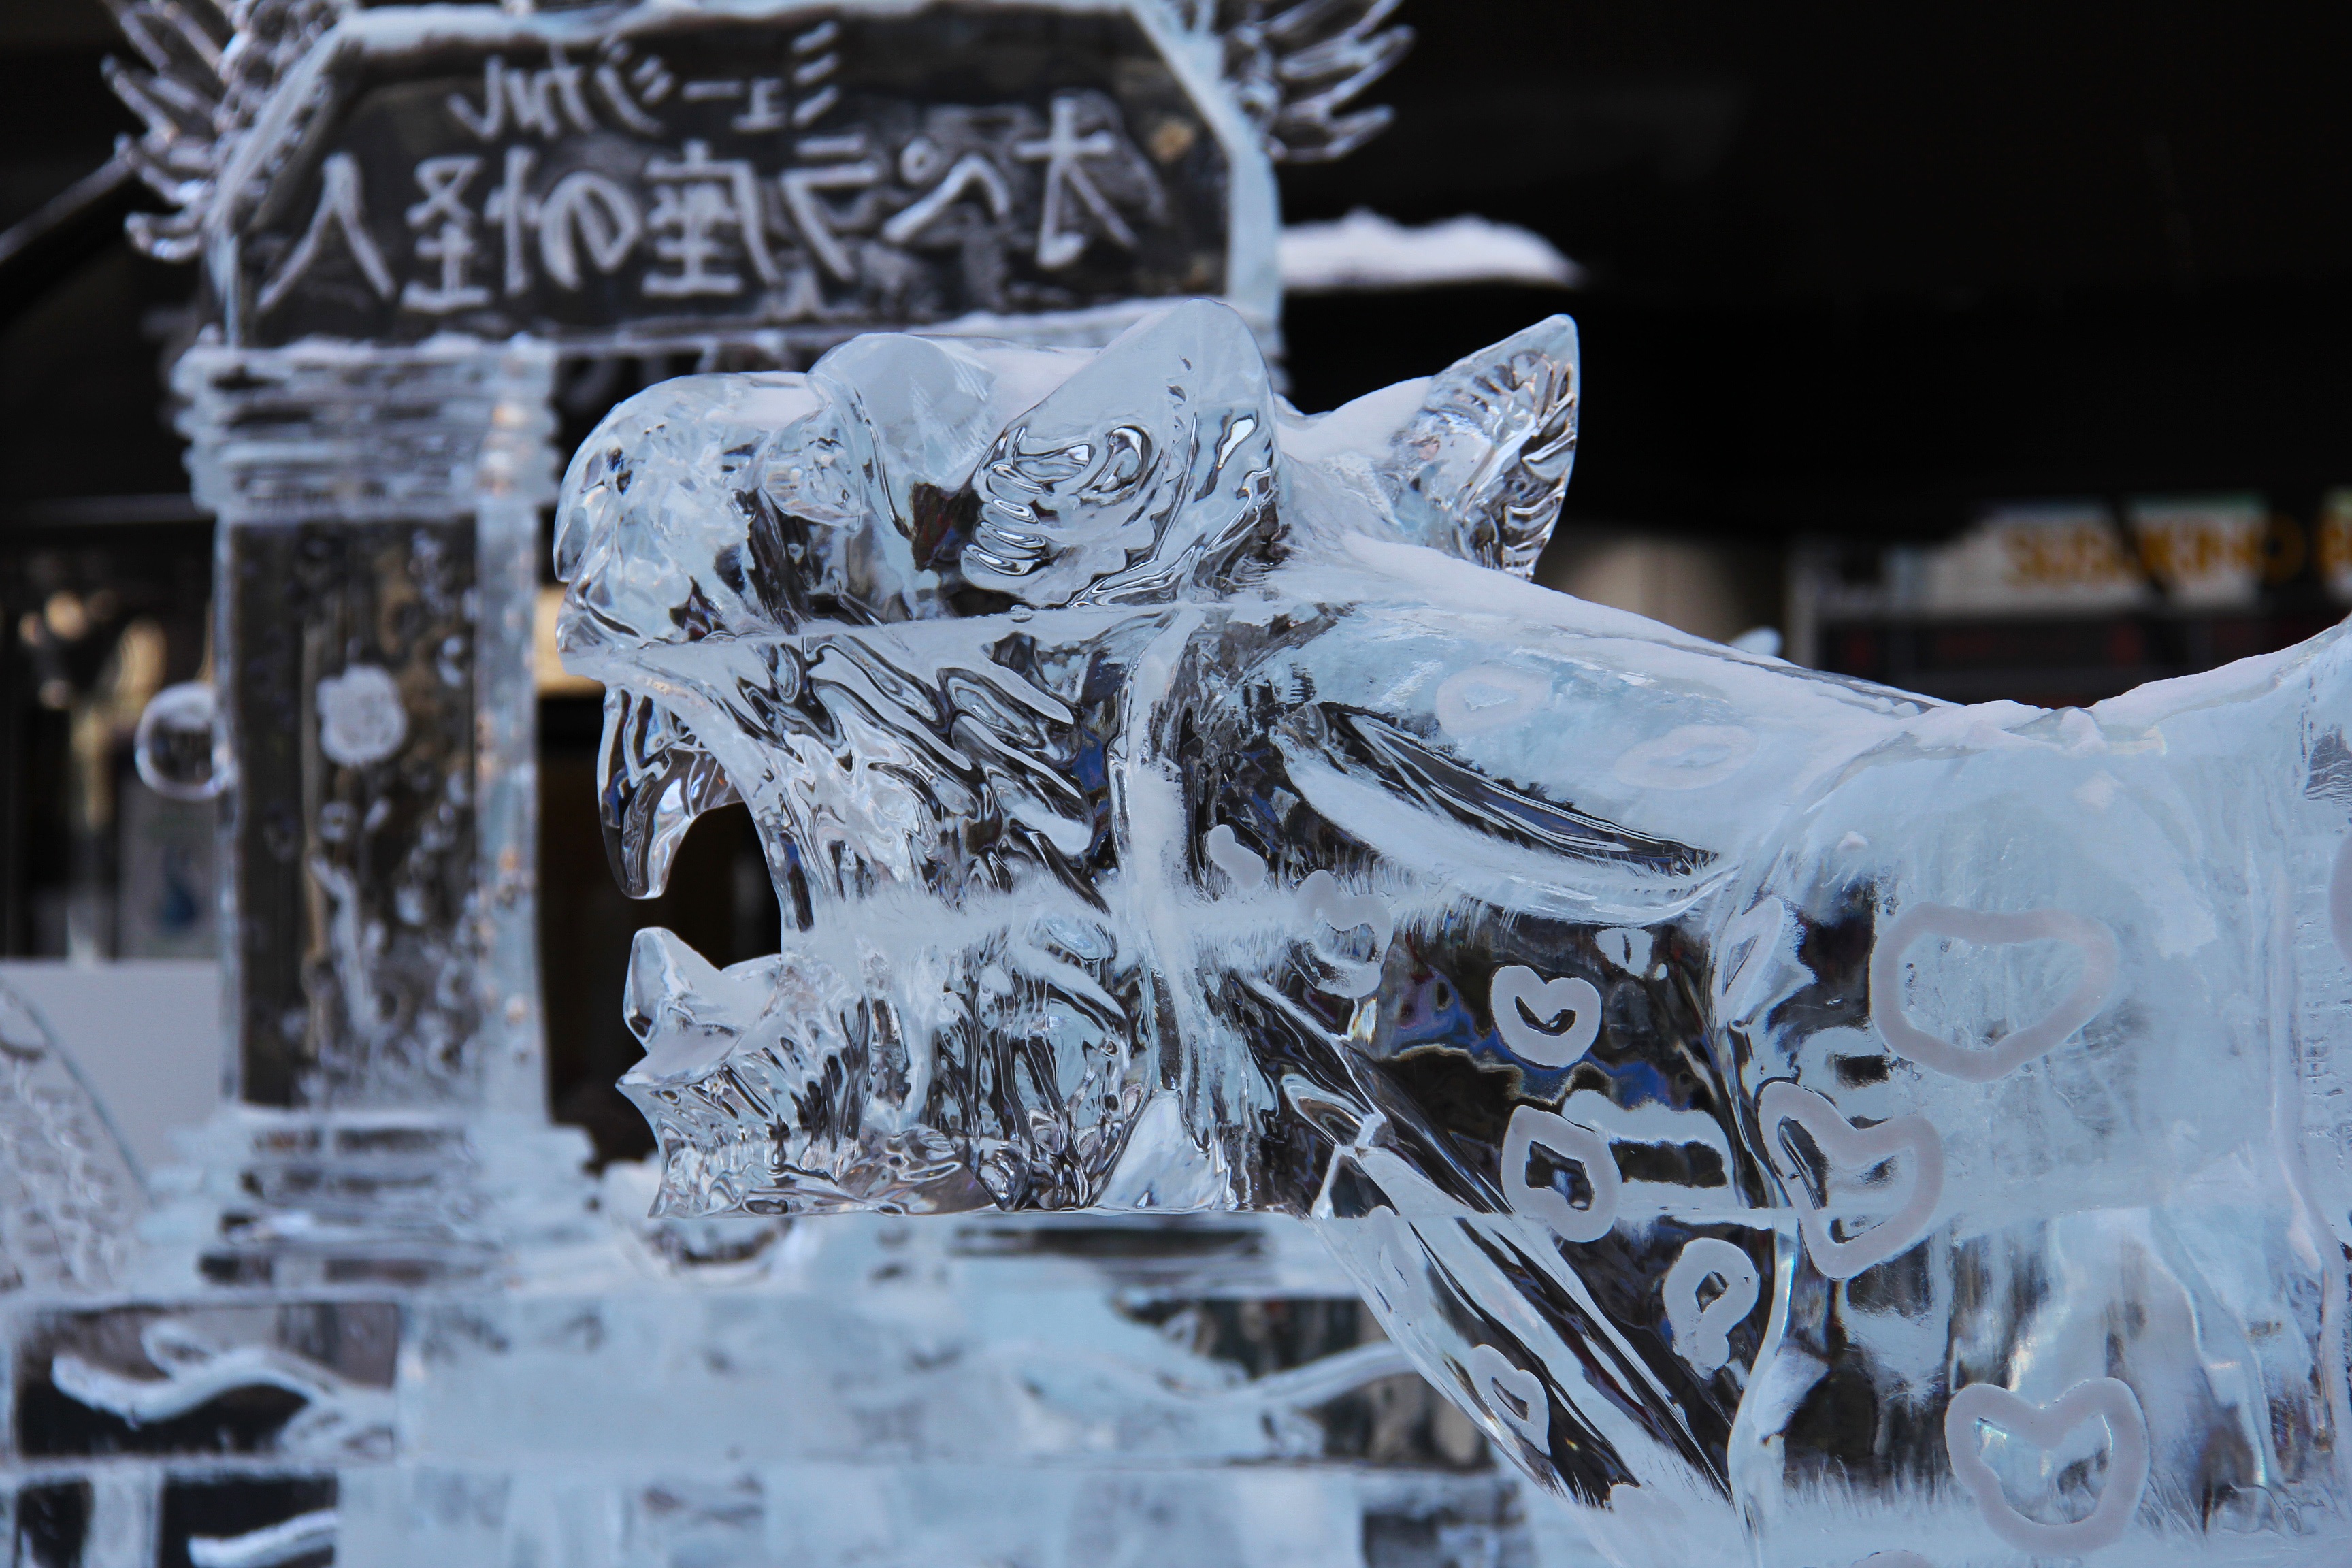
snow, winter, white, ice, decoration, weather, holiday, asia, snowy, japan, decor, season, art, drawing, design, tiger, decorative, beautiful, blizzard, freezing, hokkaido, ice sculpture, sapporo, ice festival